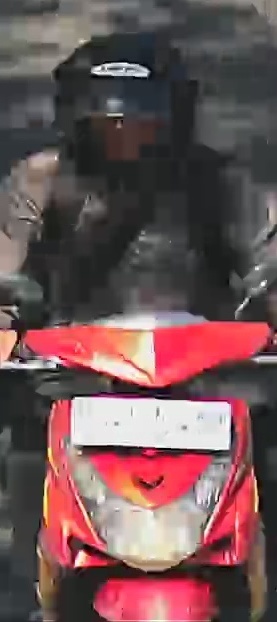
person-with-helmet: 1
person-without-helmet: 0